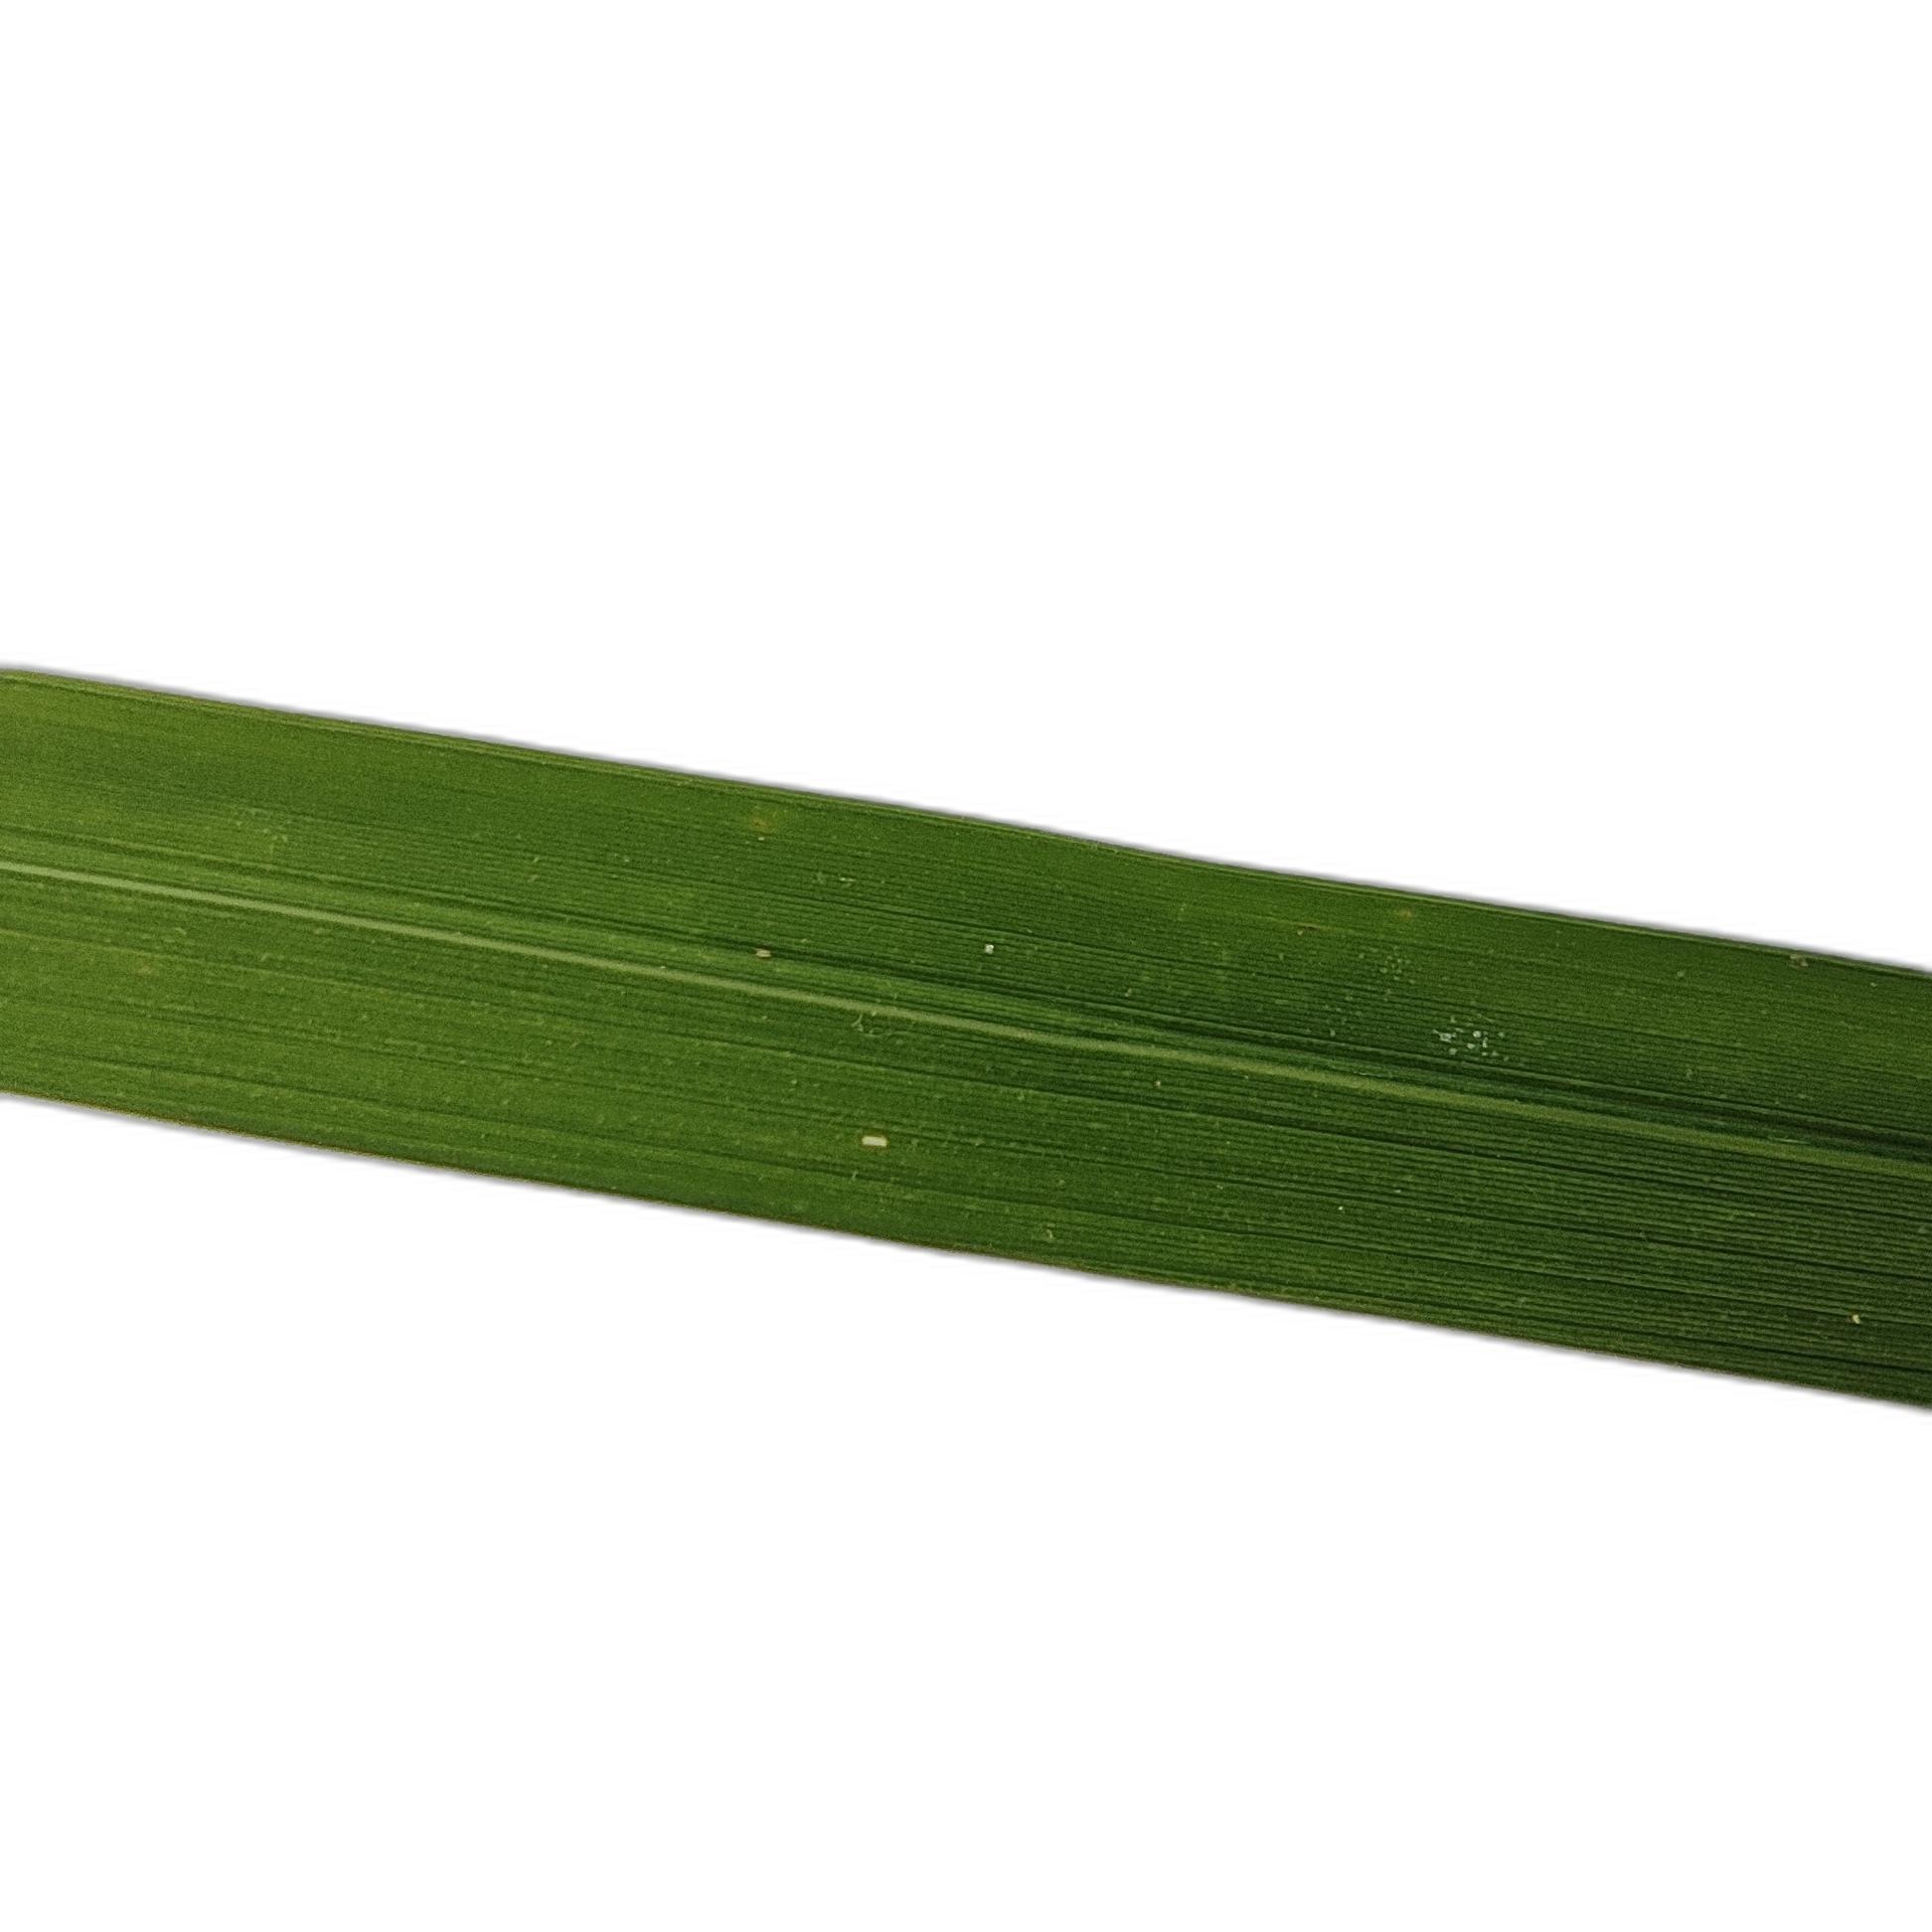
Label: Healthy